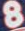
Number: 8